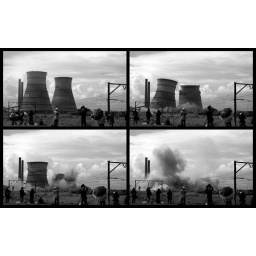
August 22, 2010. Athlone power plant cooling tower implosion, in Athlone, Cape Town.